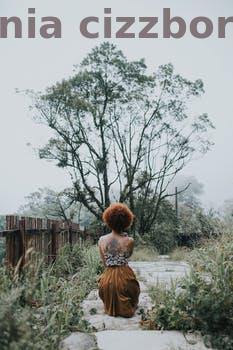
Label: Watermark